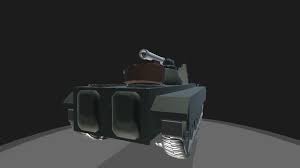
Label: BMP-2